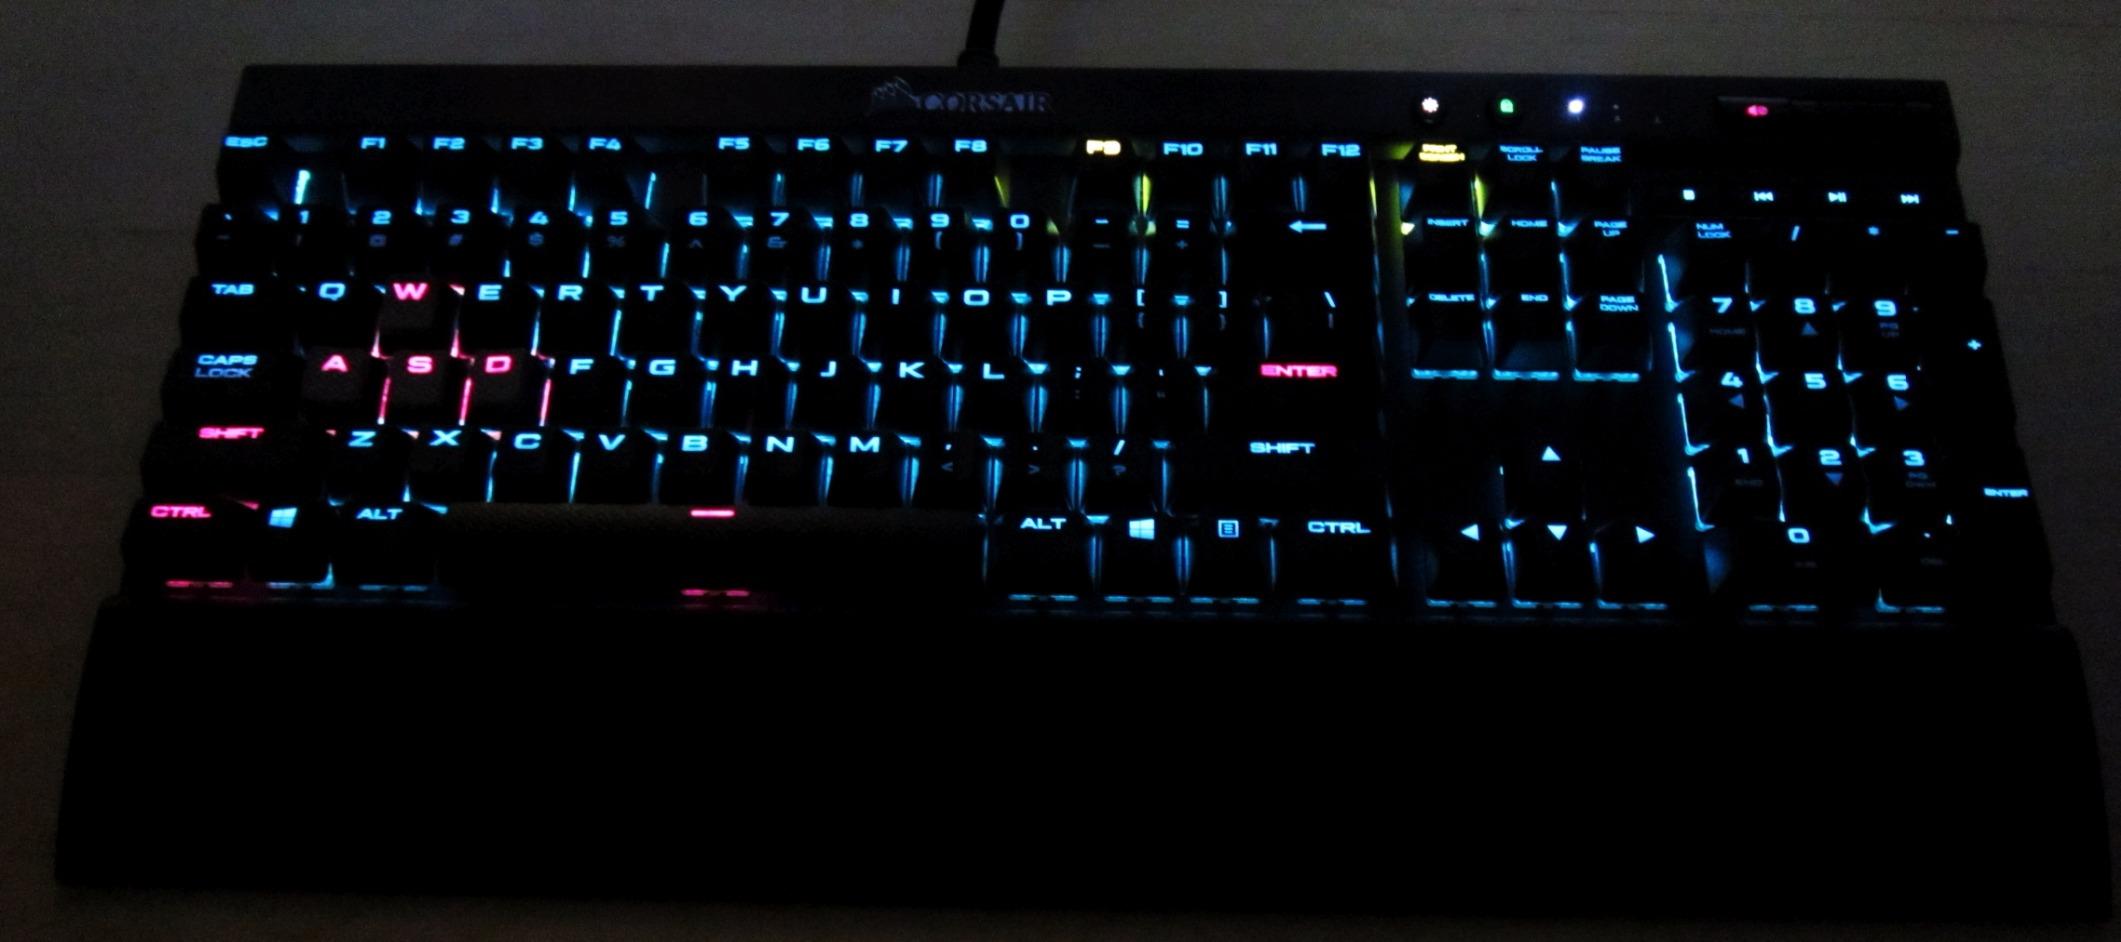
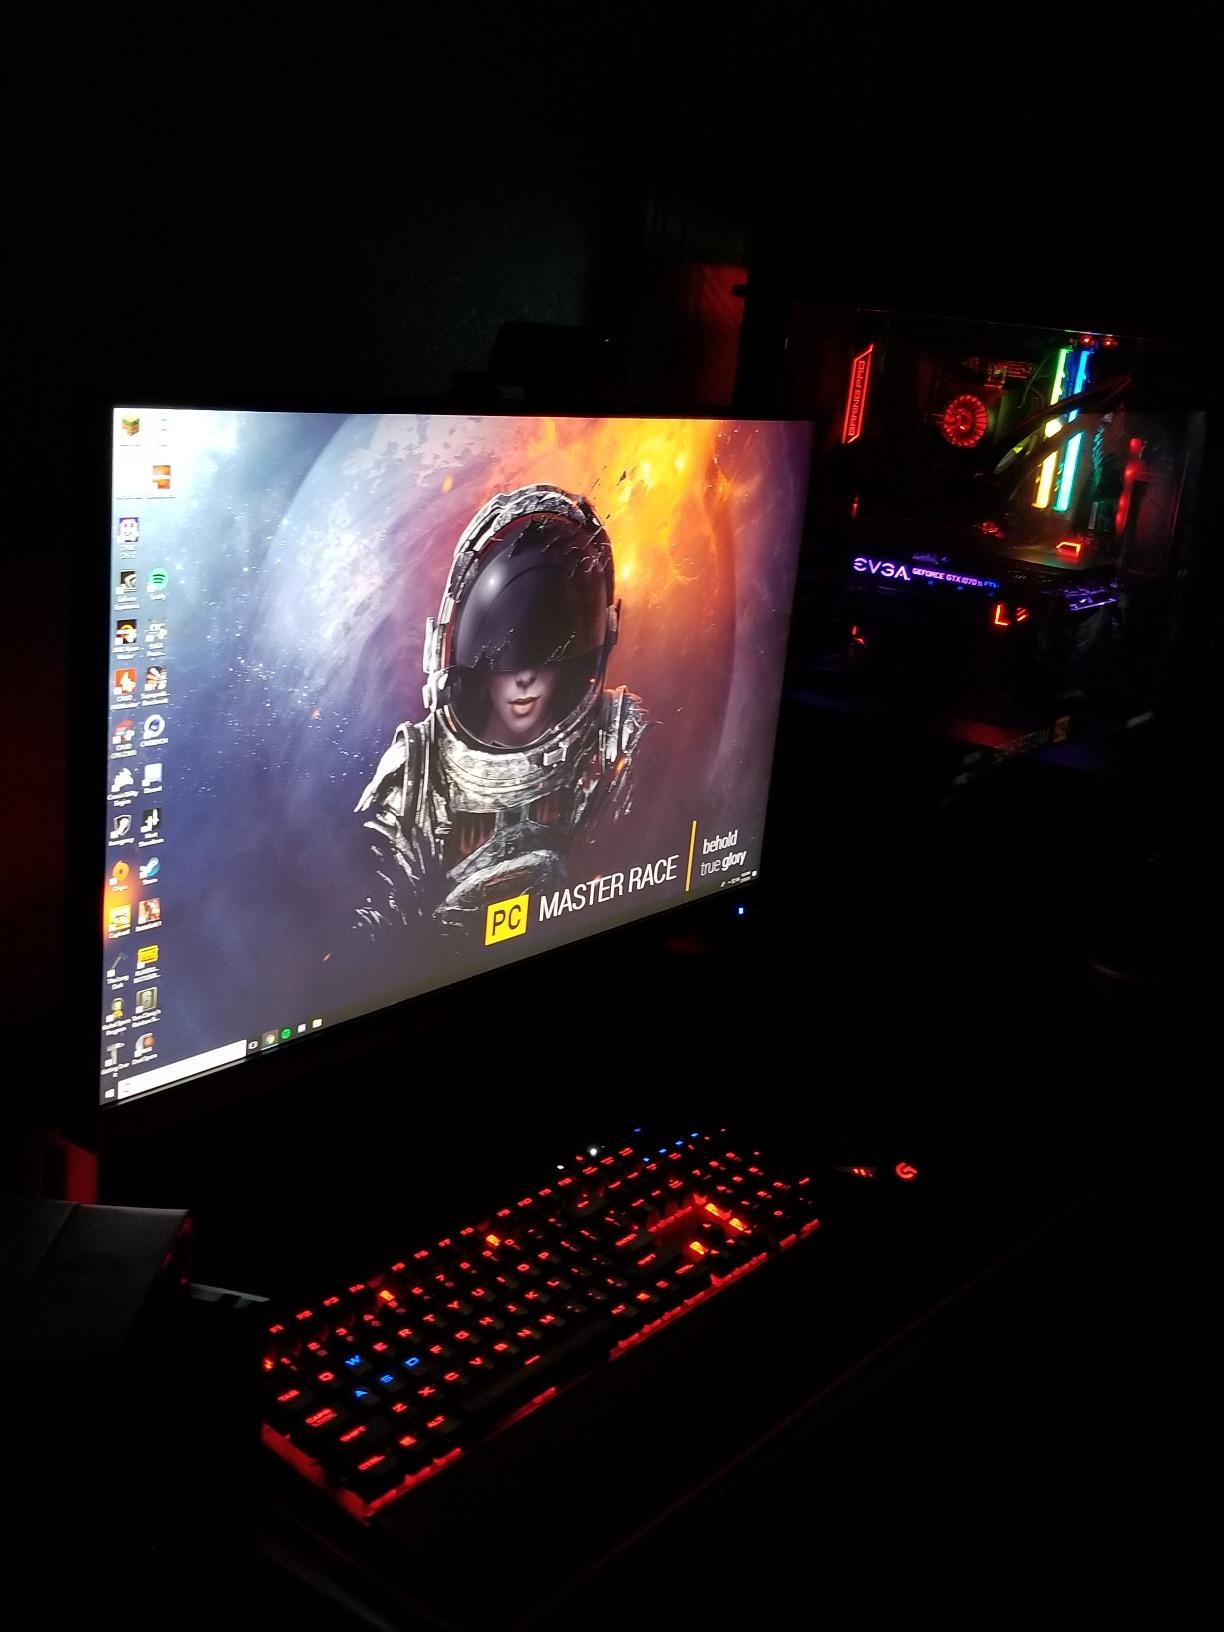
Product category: keyboard
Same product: yes